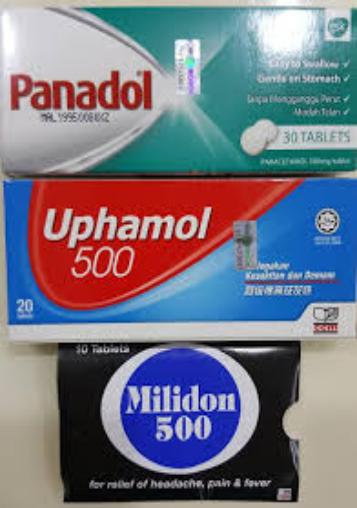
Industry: Medical